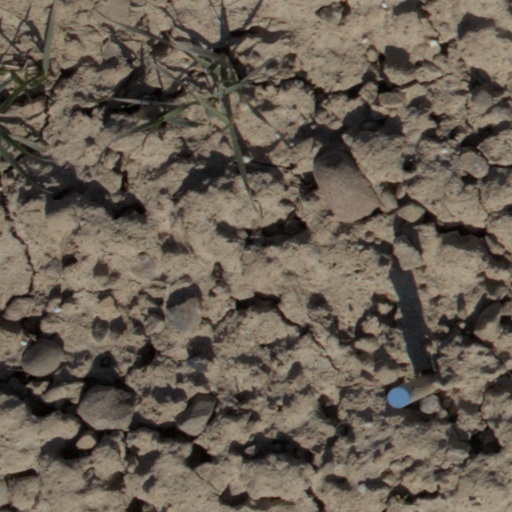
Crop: wheat